Tikhvin Cemetery

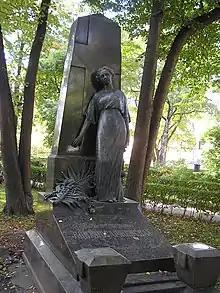
The grave of Vera Komissarzhevskaya, one of many transferred to the Tikhvin Cemetery in the 1930s

The cemetery became a popular and prestigious burial ground for those of many areas of society. The wealthy merchant A.I. Kosikovsky was buried under a monumental sarcophagus on a high pedestal surmounted by a canopy on eight fluted columns. Opposite it stood a similarly grand monument to the statesman Pavel Demidov, which has since been lost. In 1857 the remains of the composer Mikhail Glinka were returned from Berlin and buried in the cemetery, with a grand monument erected two years later to the design of architect I. I. Gornostayev, with sculptures by Nikolay Laveretsky. On 1 February 1881 the author Fyodor Dostoevsky was buried in the cemetery, with a similarly large monument. During the 1880s composers Modest Mussorgsky and Alexander Borodin were buried in the northern part of the grounds, with Pyotr Ilyich Tchaikovsky following in 1893. Eventually all the members of the group of composers termed "The Five", or the "Mighty Handful"; Mussorgsky, Borodin, as well as Mily Balakirev, César Cui and Nikolai Rimsky-Korsakov, were buried in the cemetery.